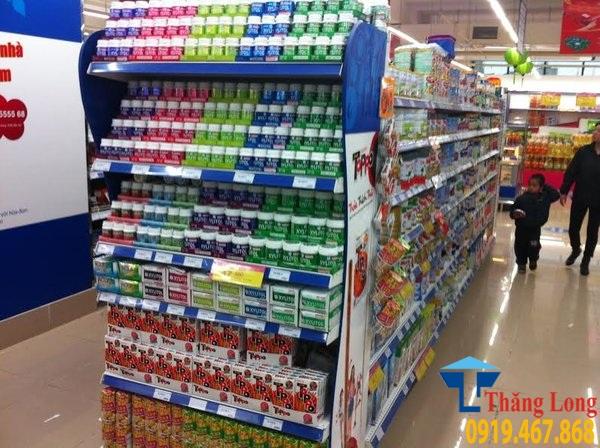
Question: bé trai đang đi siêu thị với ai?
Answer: với người đàn ông mặc áo đen đi ở bên cạnh